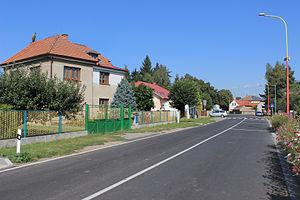
Vestec est une commune du district de Nymburk, dans la région de Bohême-Centrale, en République tchèque. Sa population s'élevait à 324 habitants en 2020.